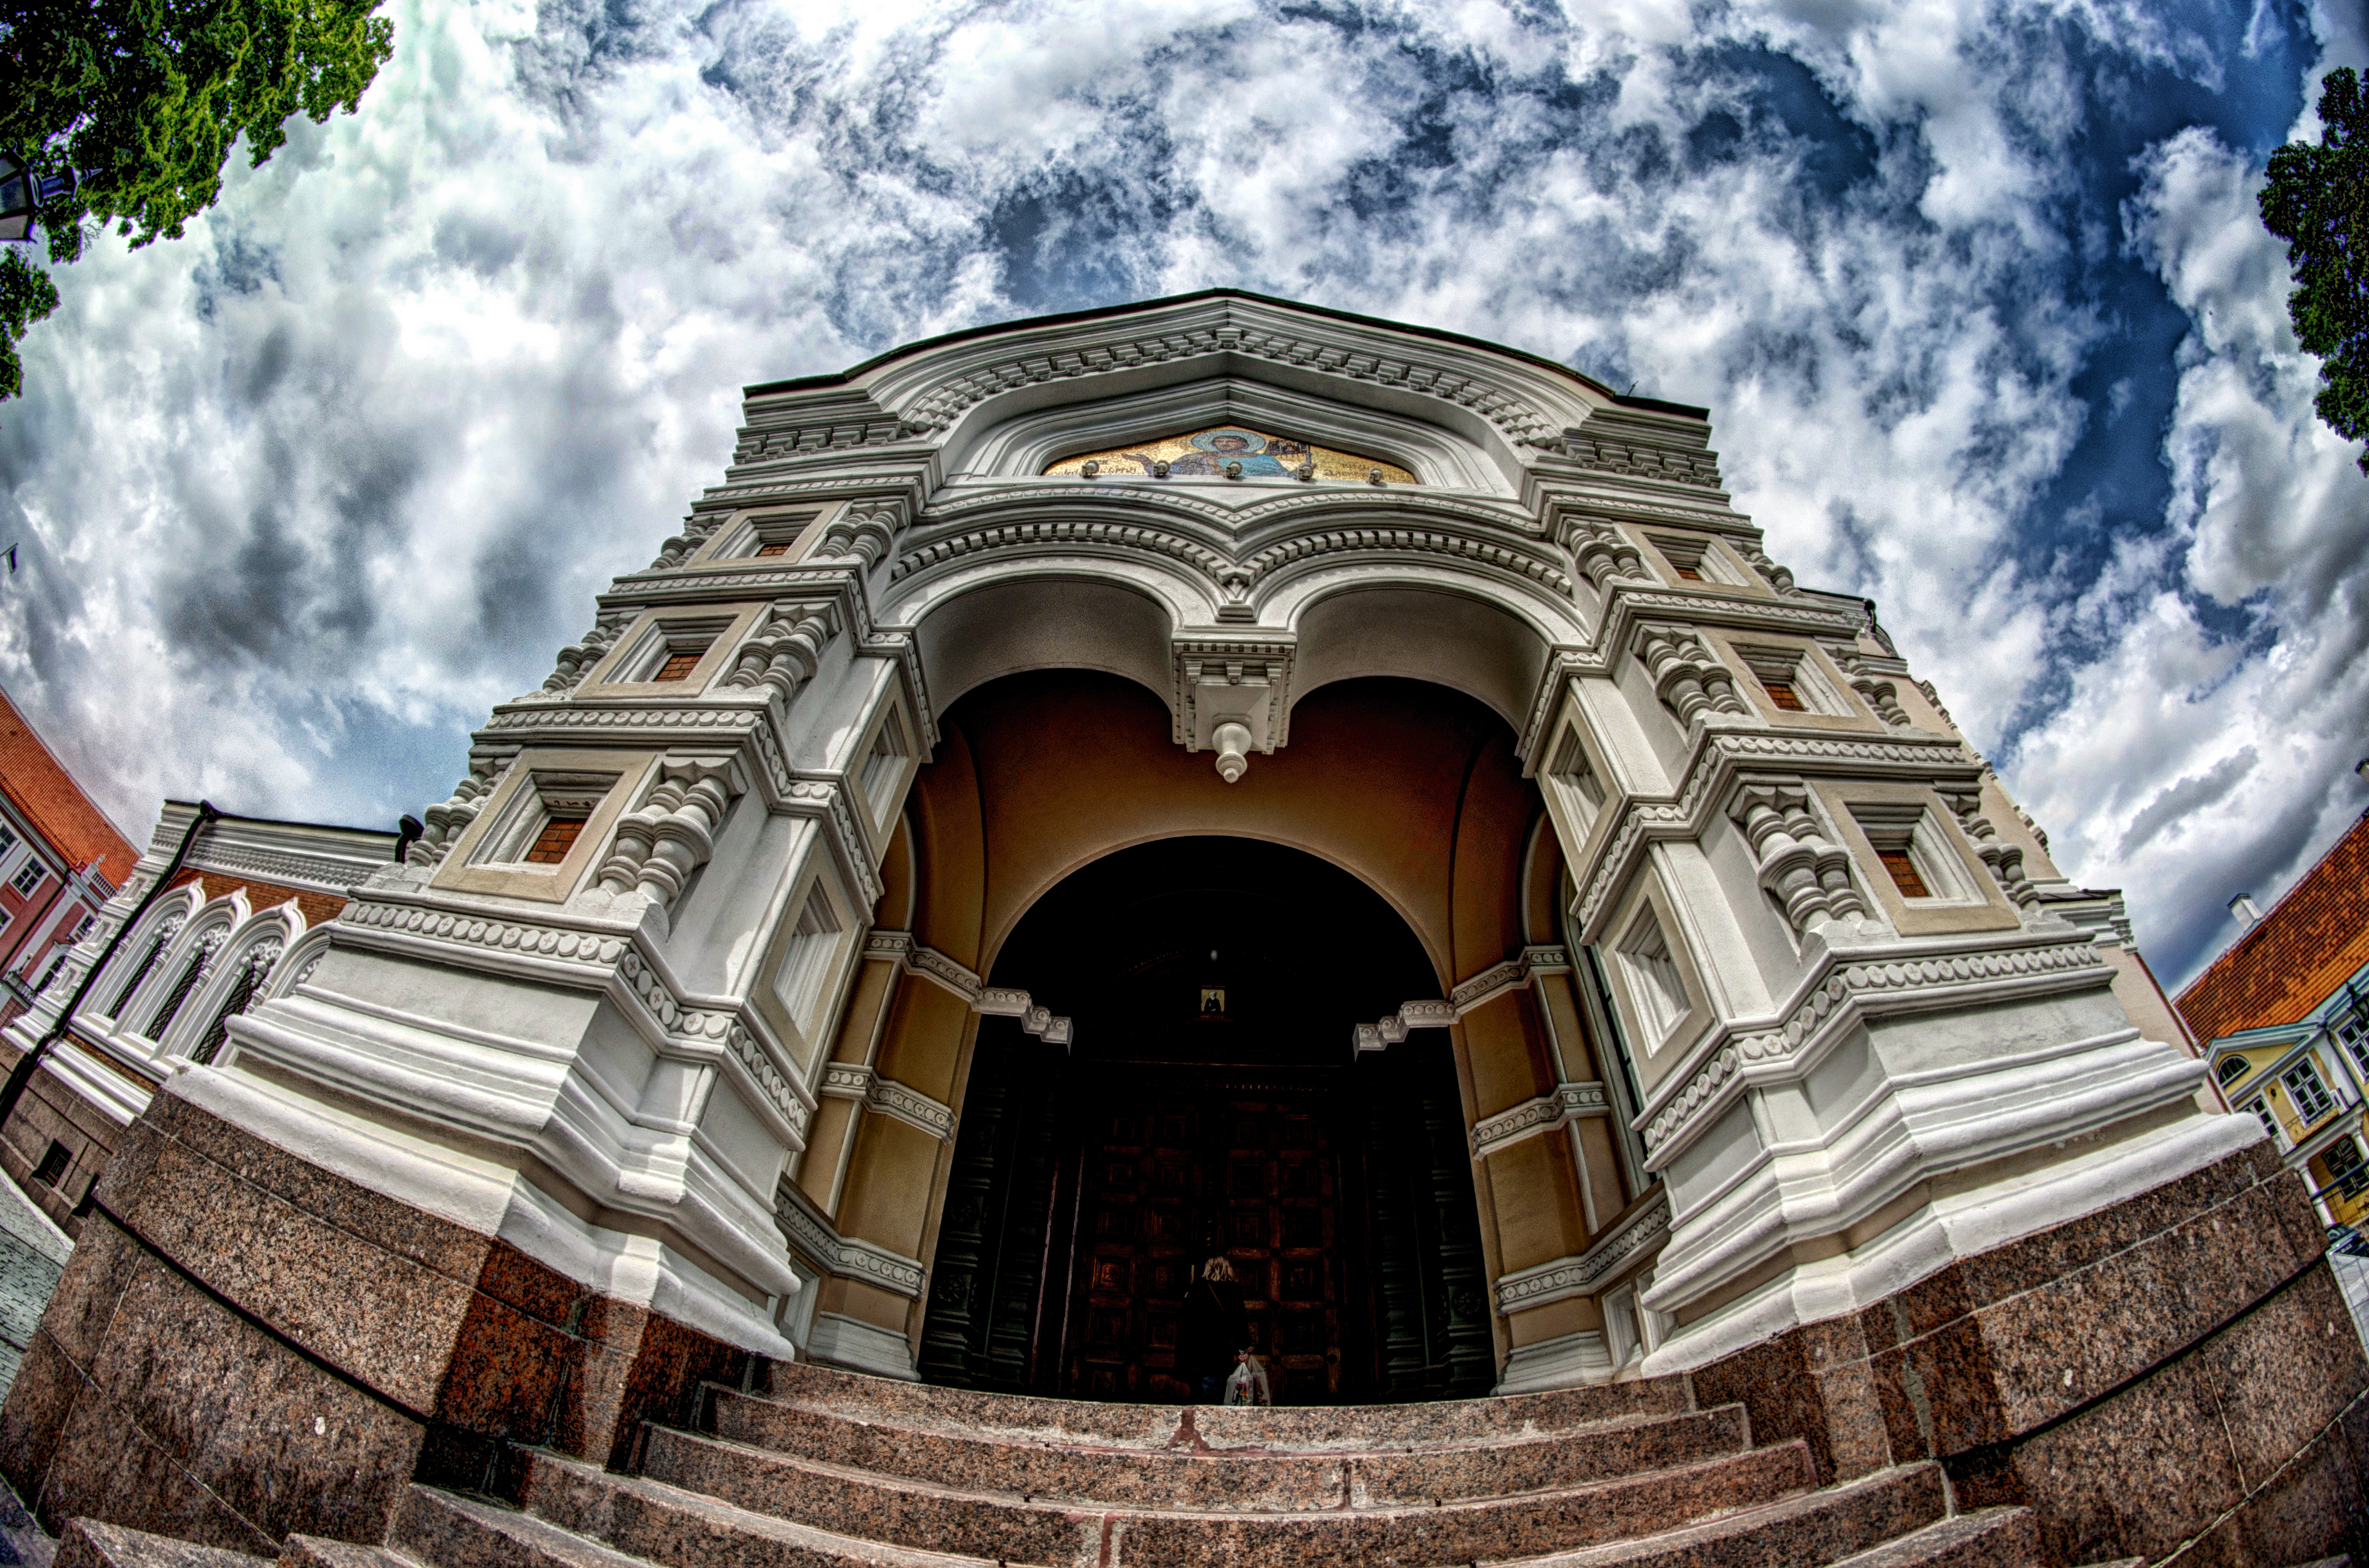
landmark, architecture, place of worship, temple, ancient history, dome